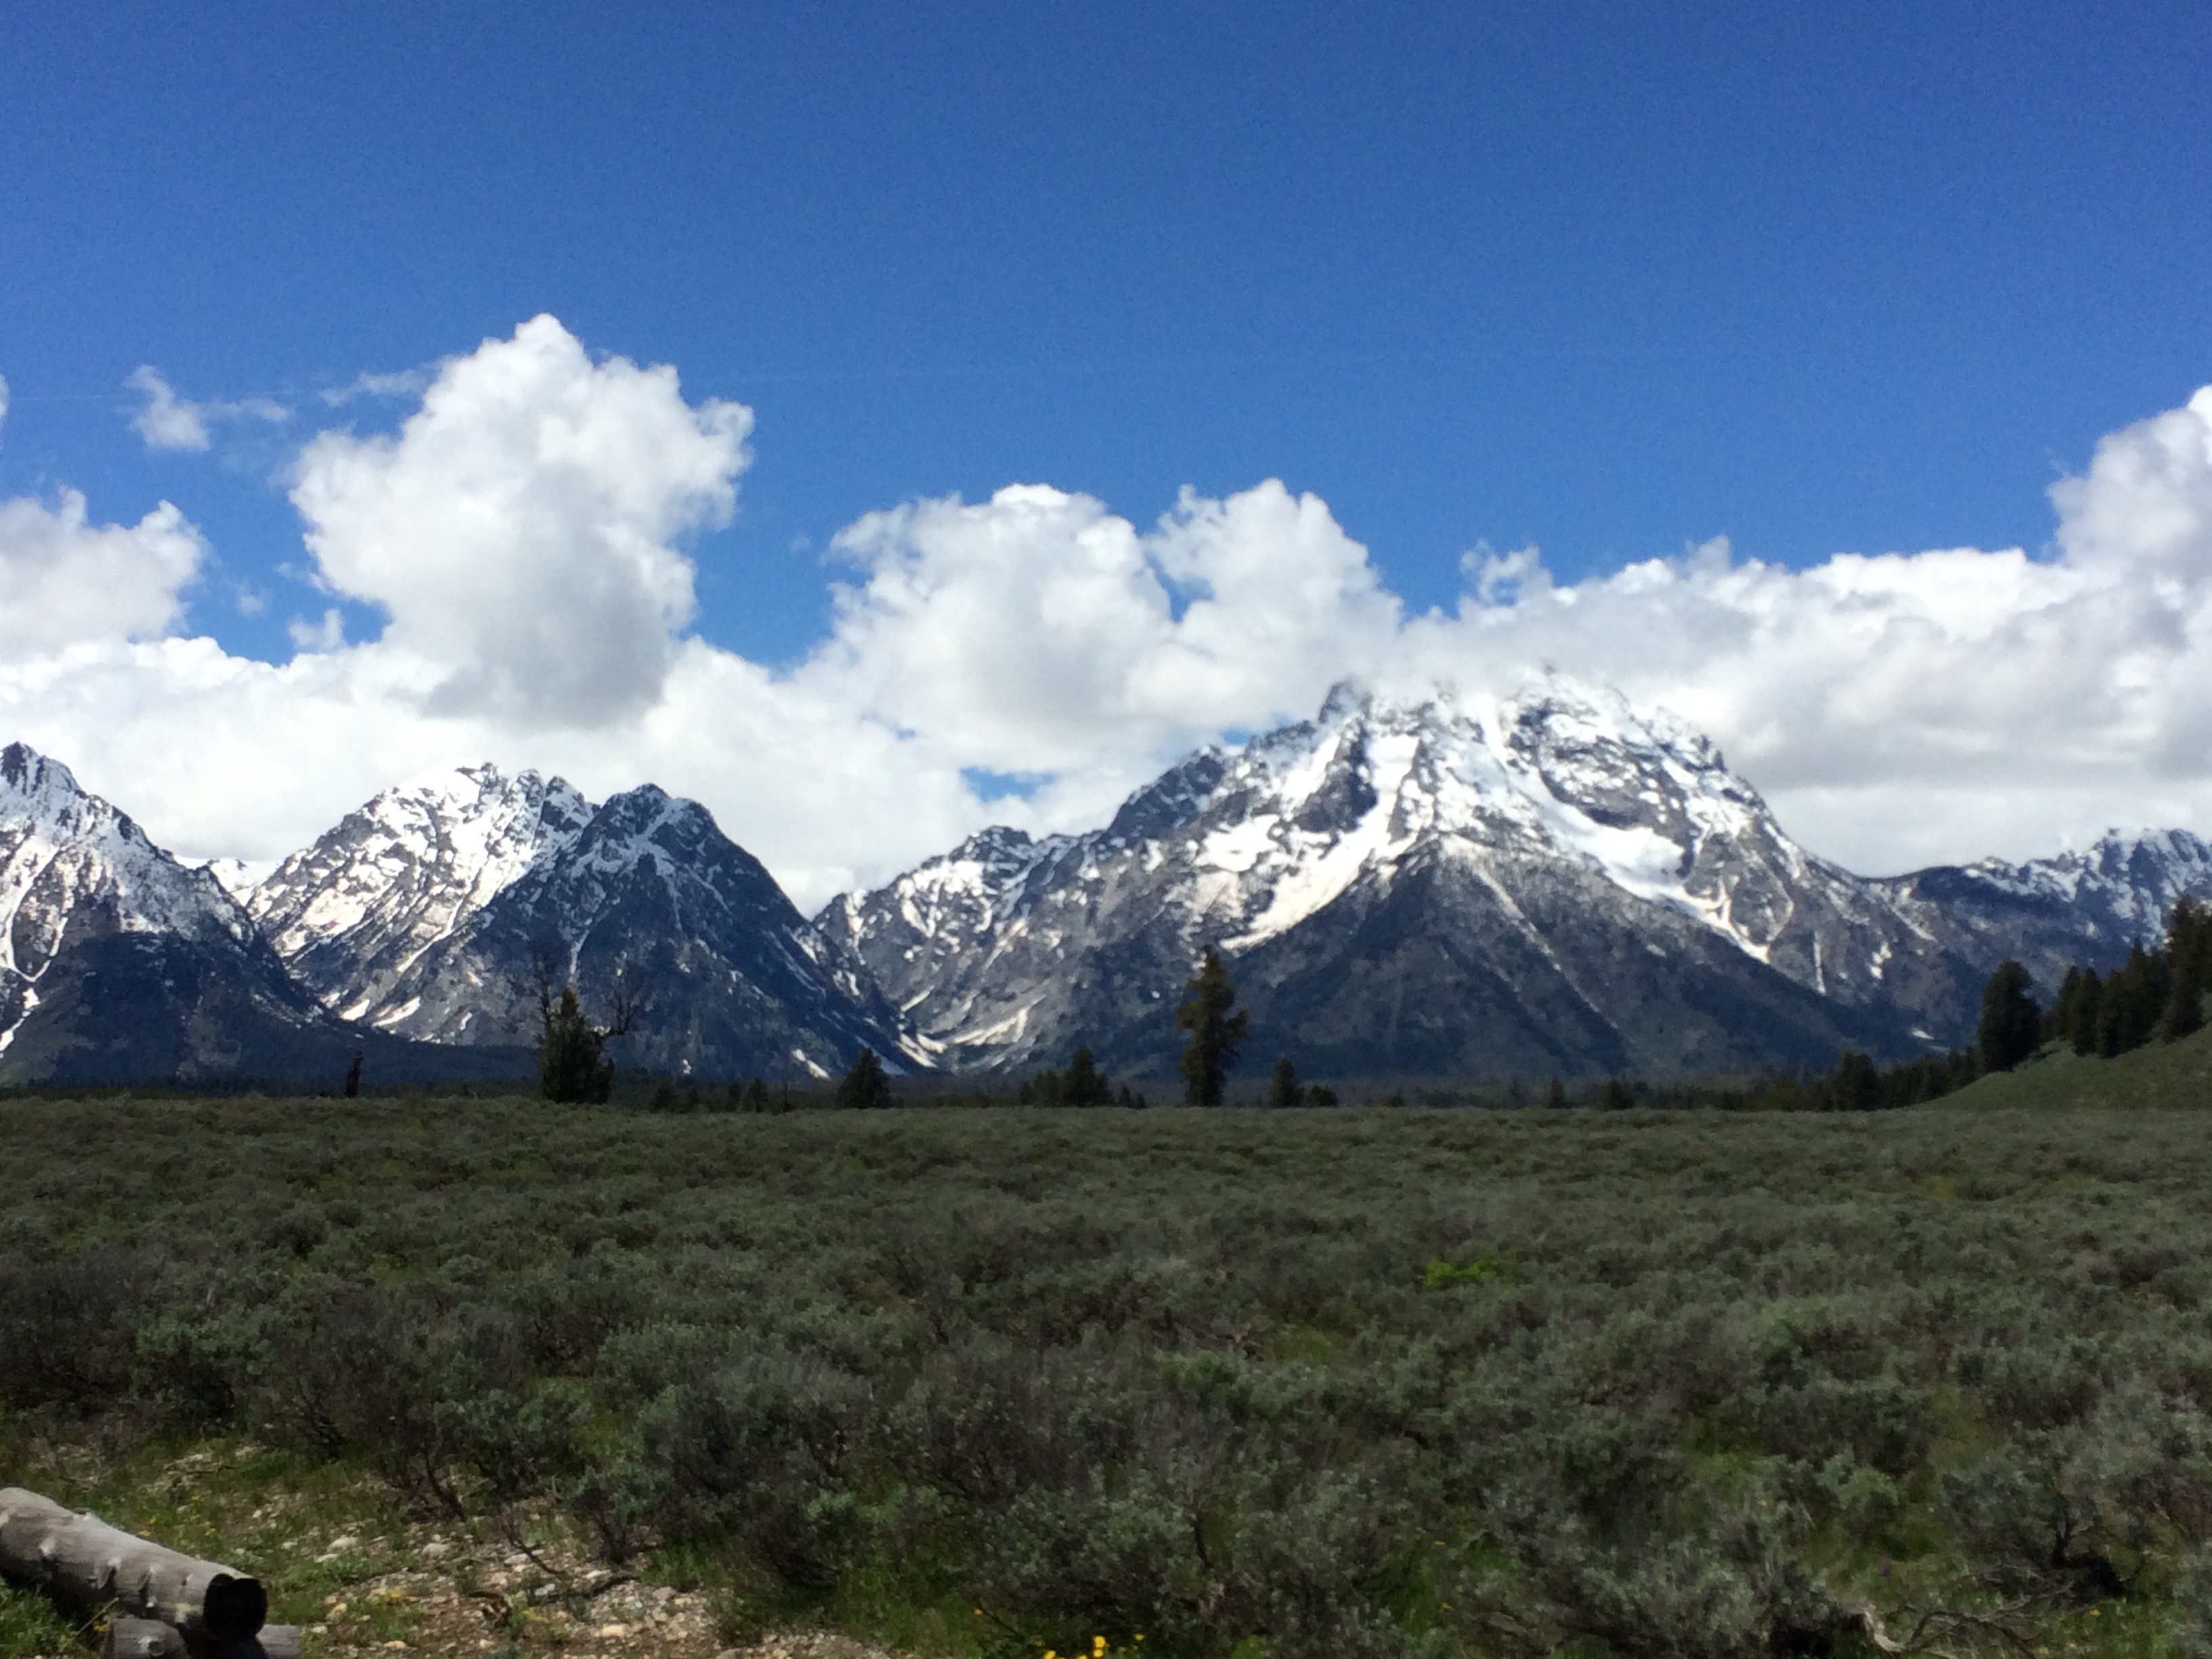
wilderness, mountain, meadow, valley, mountain range, panorama, highland, ridge, plain, alps, grassland, badlands, plateau, fell, loch, ecosystem, landform, mountain pass, geographical feature, mountainous landforms